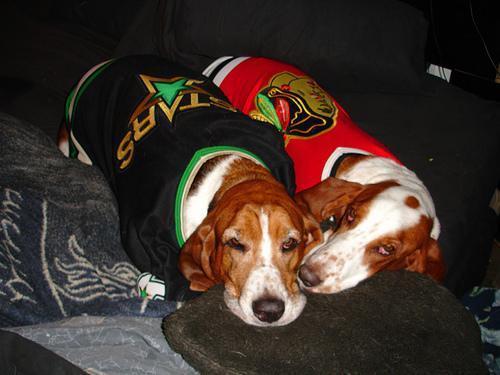
basset